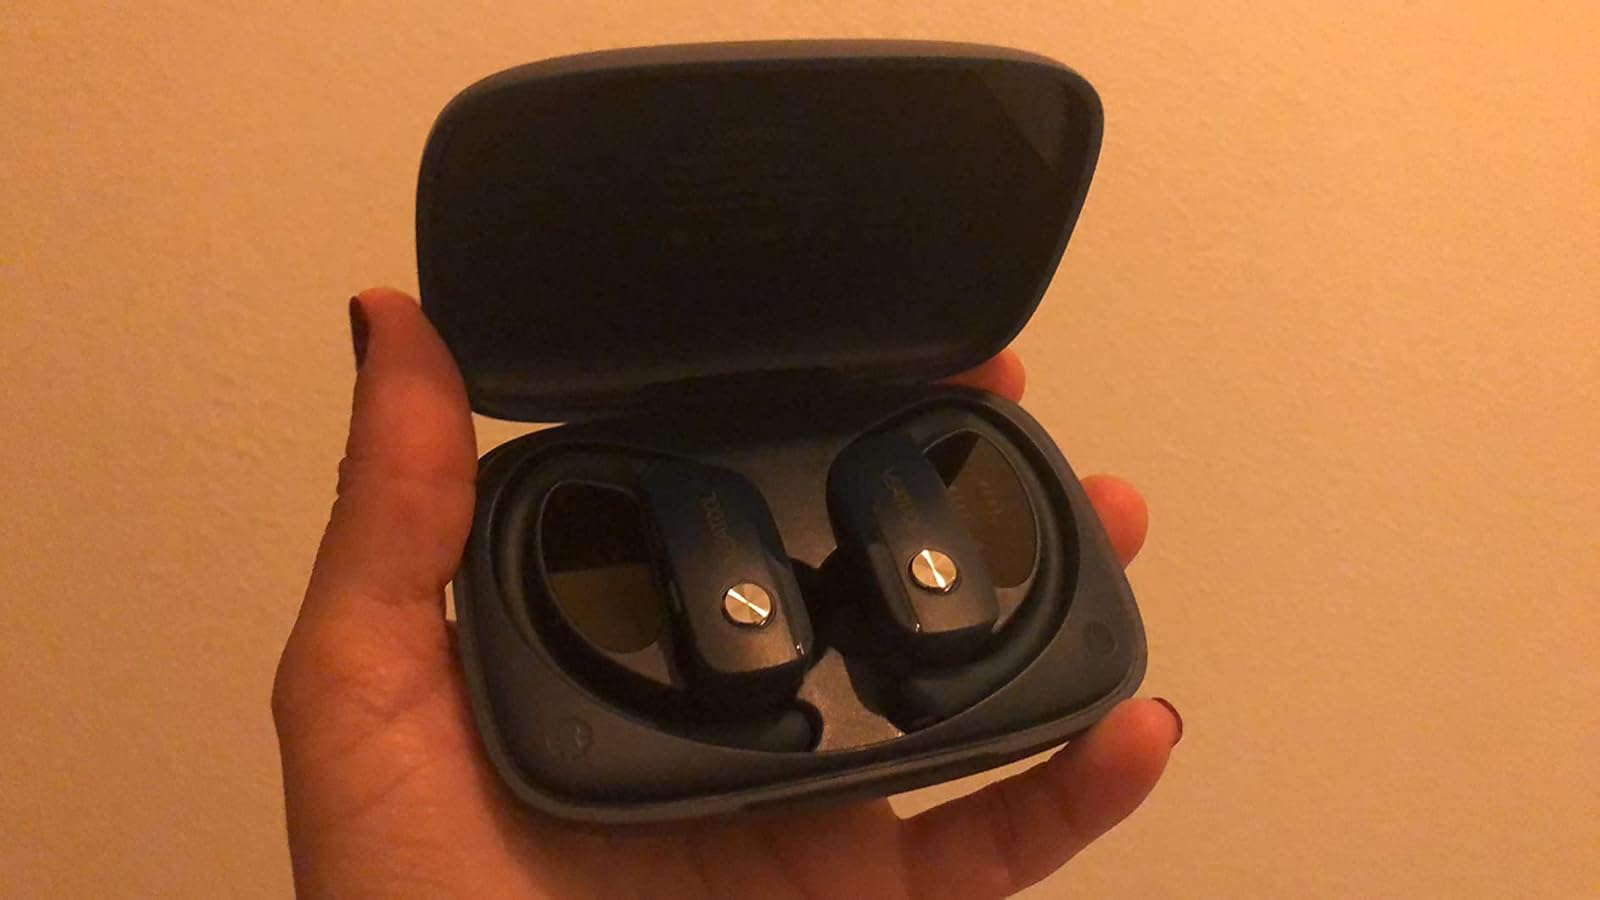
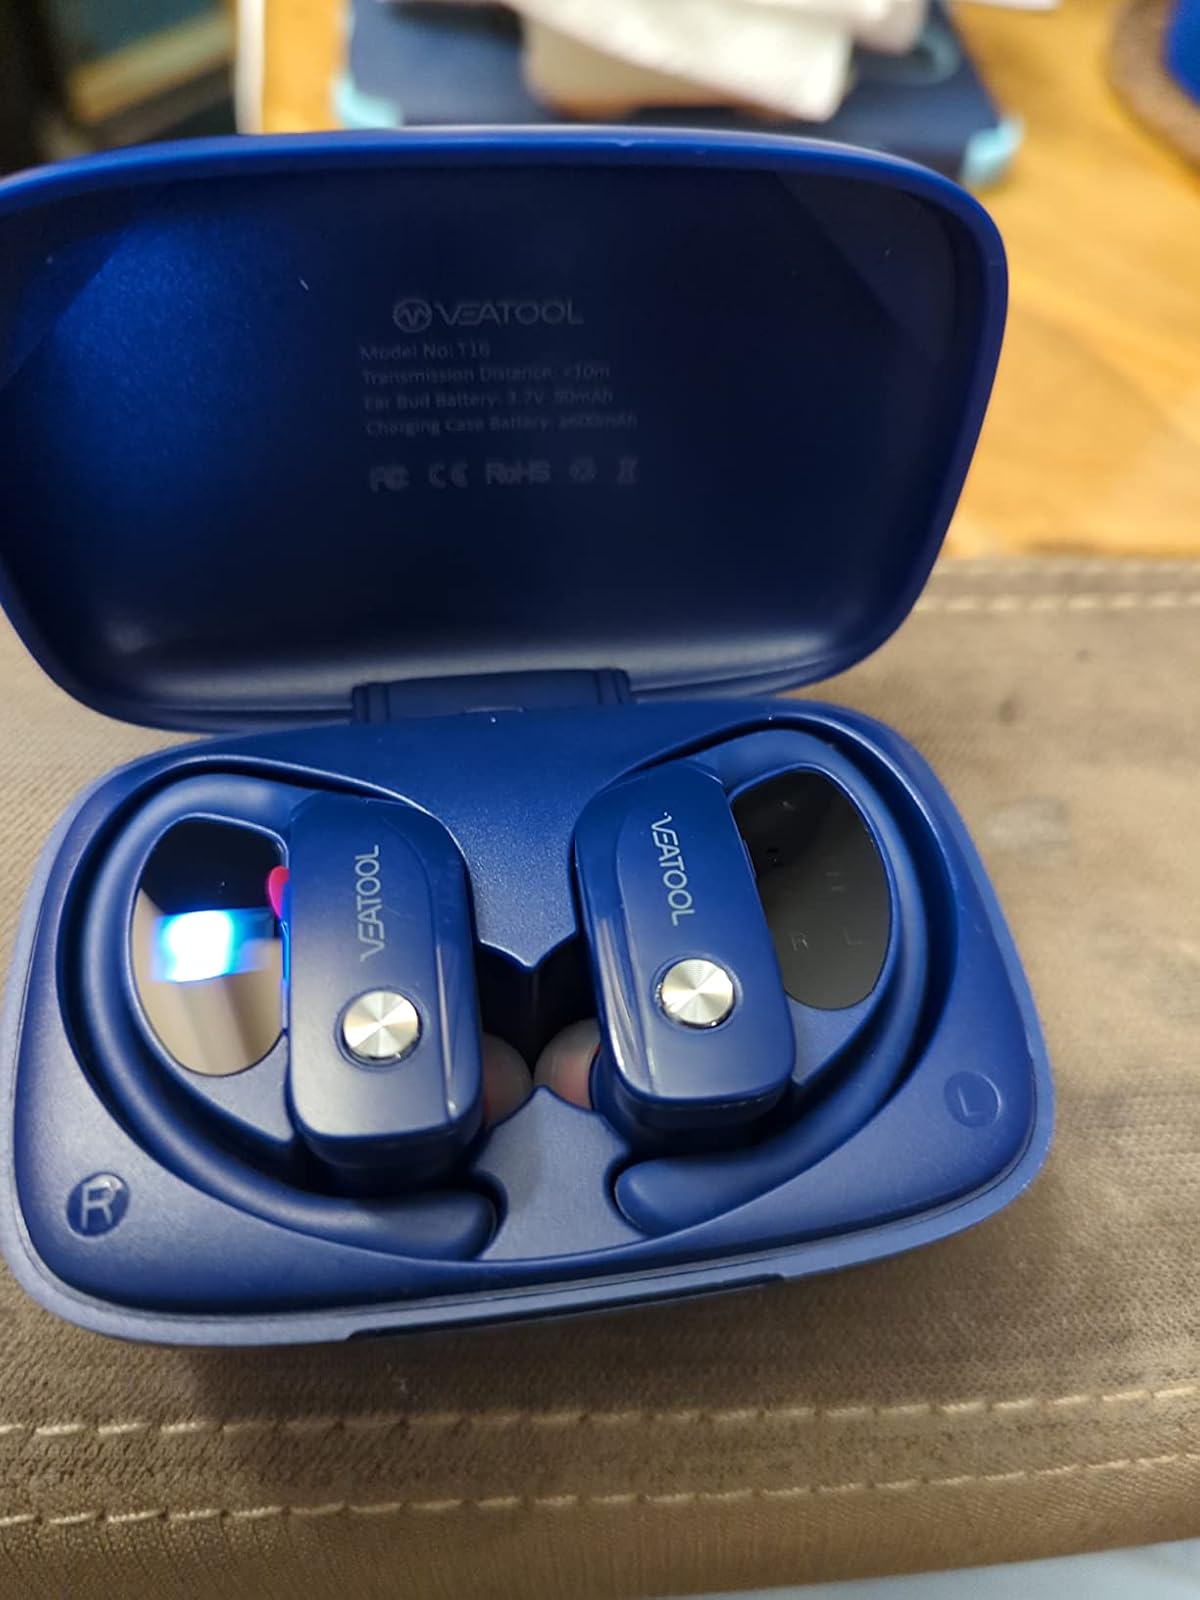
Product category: earbuds
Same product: no